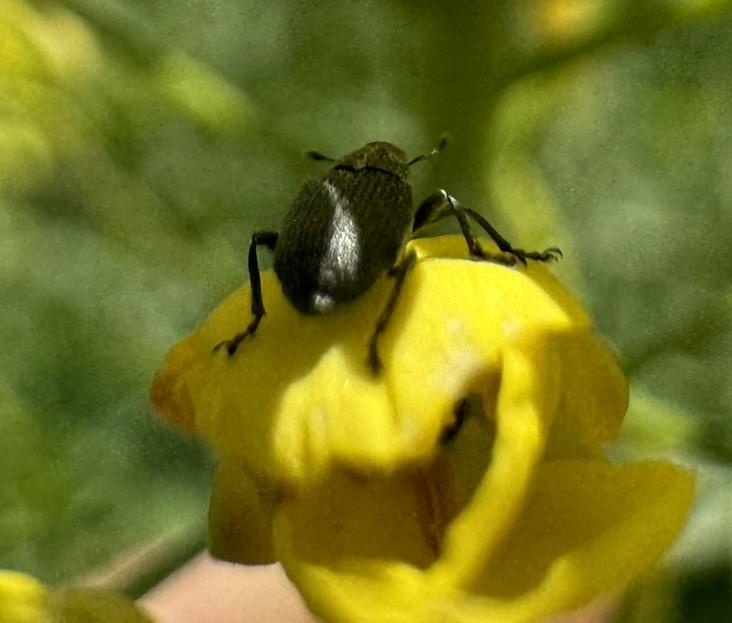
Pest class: Cabbage_seedpod_weevil